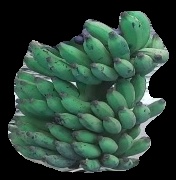
Variety: elakki-bale
Grade: grade3